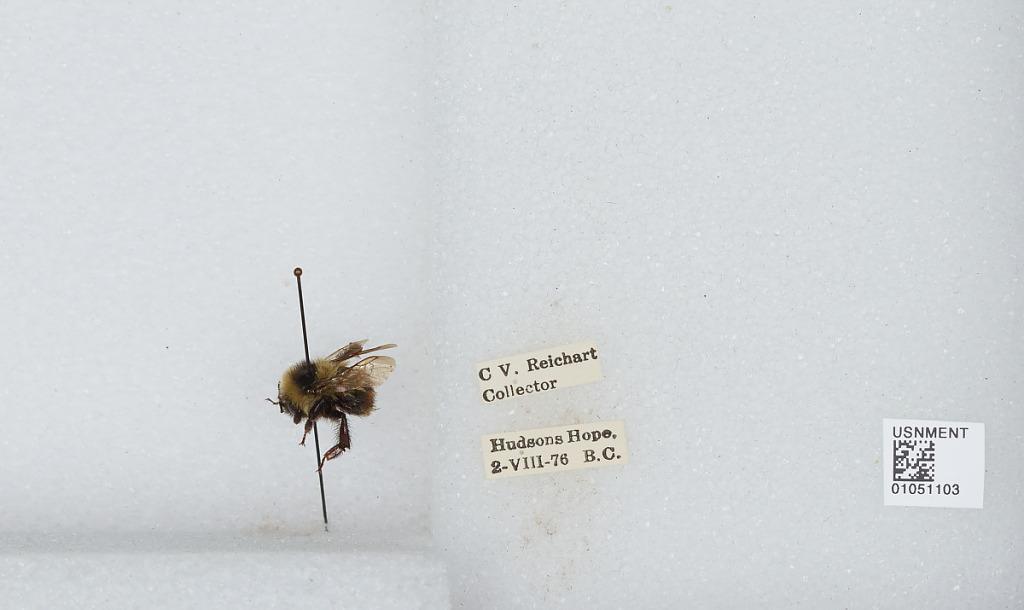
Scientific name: Bombus sp.
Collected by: C. Reichart
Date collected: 1976-8-2
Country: Canada
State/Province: British Columbia
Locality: Hudson's Hope
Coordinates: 56.0319, -121.907